Barney Hafen

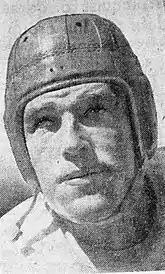
Barney Hafen, 1948, at Utah

Banard Ervin Hafen (November 20, 1921 – October 25, 2012) was an American football player who played at the defensive end and end positions.